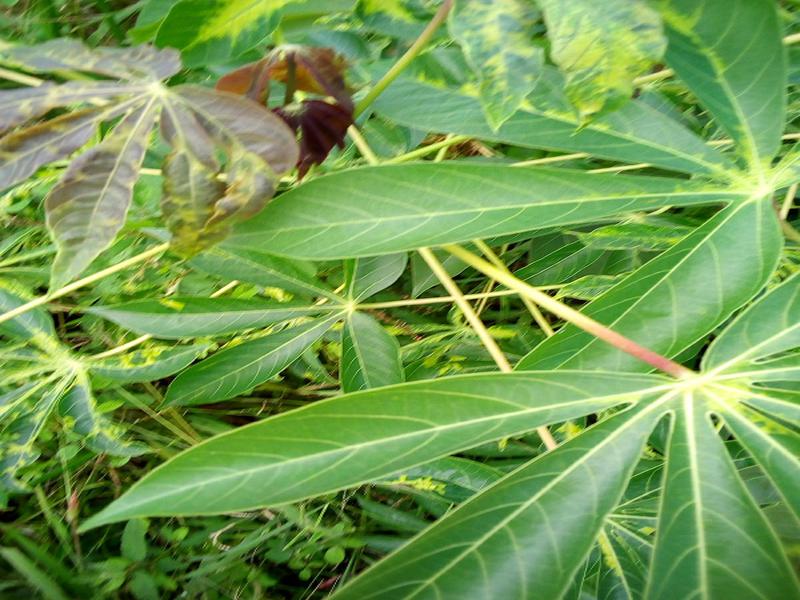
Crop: cassava
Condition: healthy